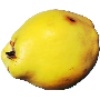
Label: quince